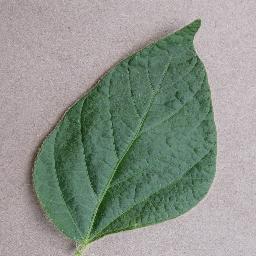
Label: Soybean___healthy